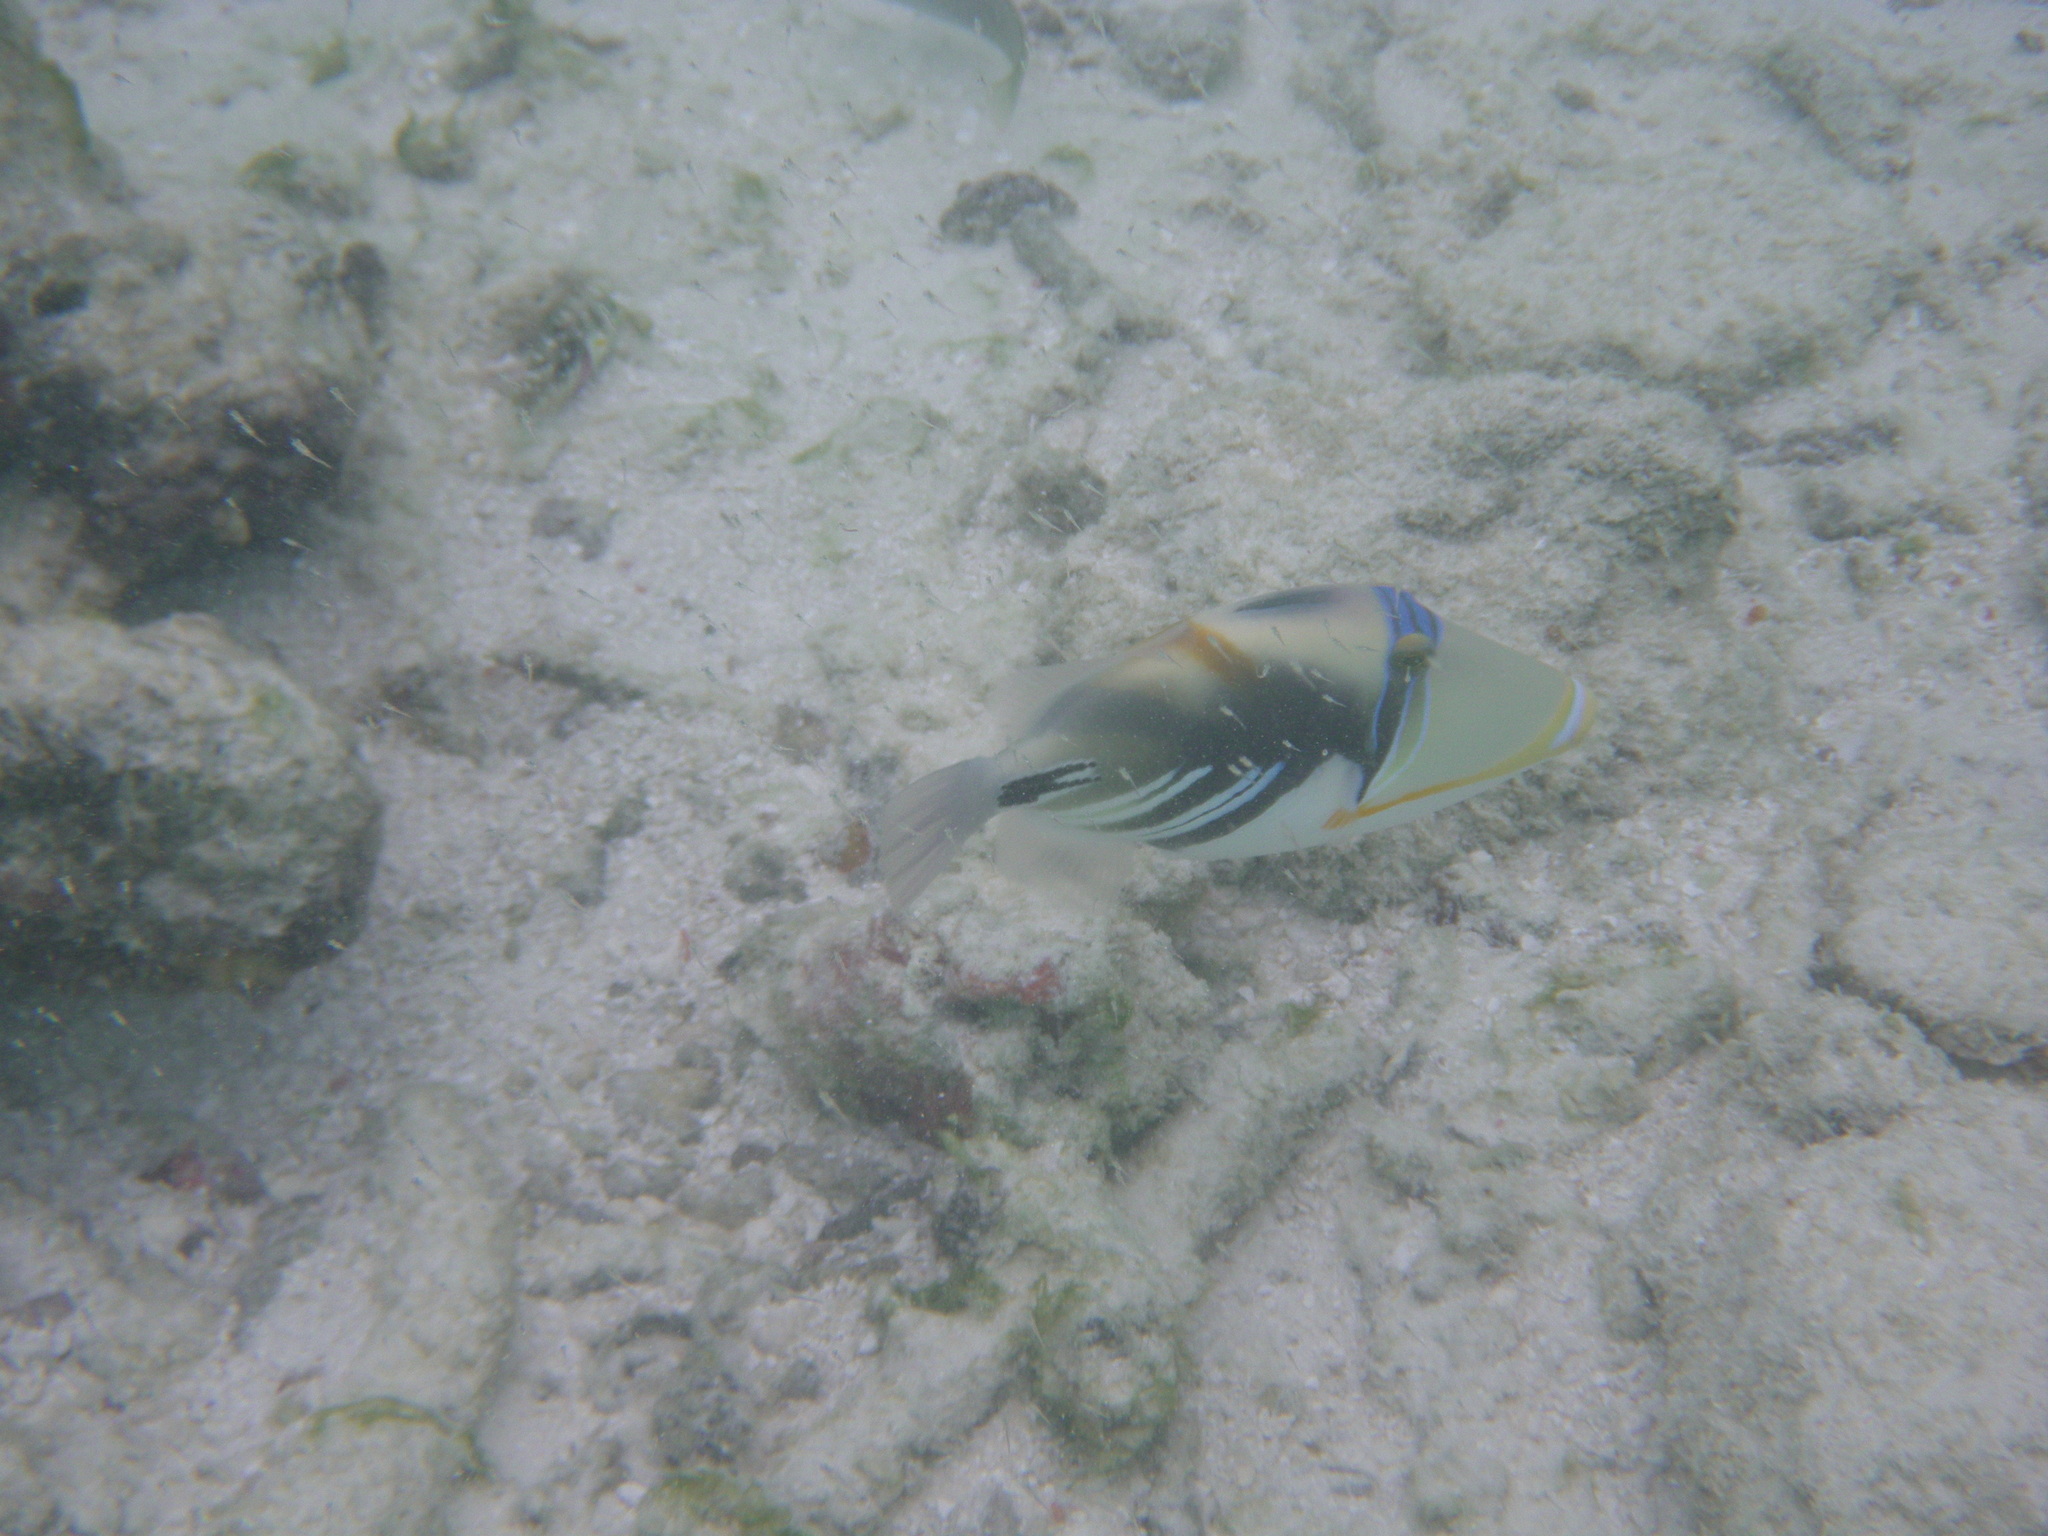
Rhinecanthus aculeatus (Lagoon Triggerfish)